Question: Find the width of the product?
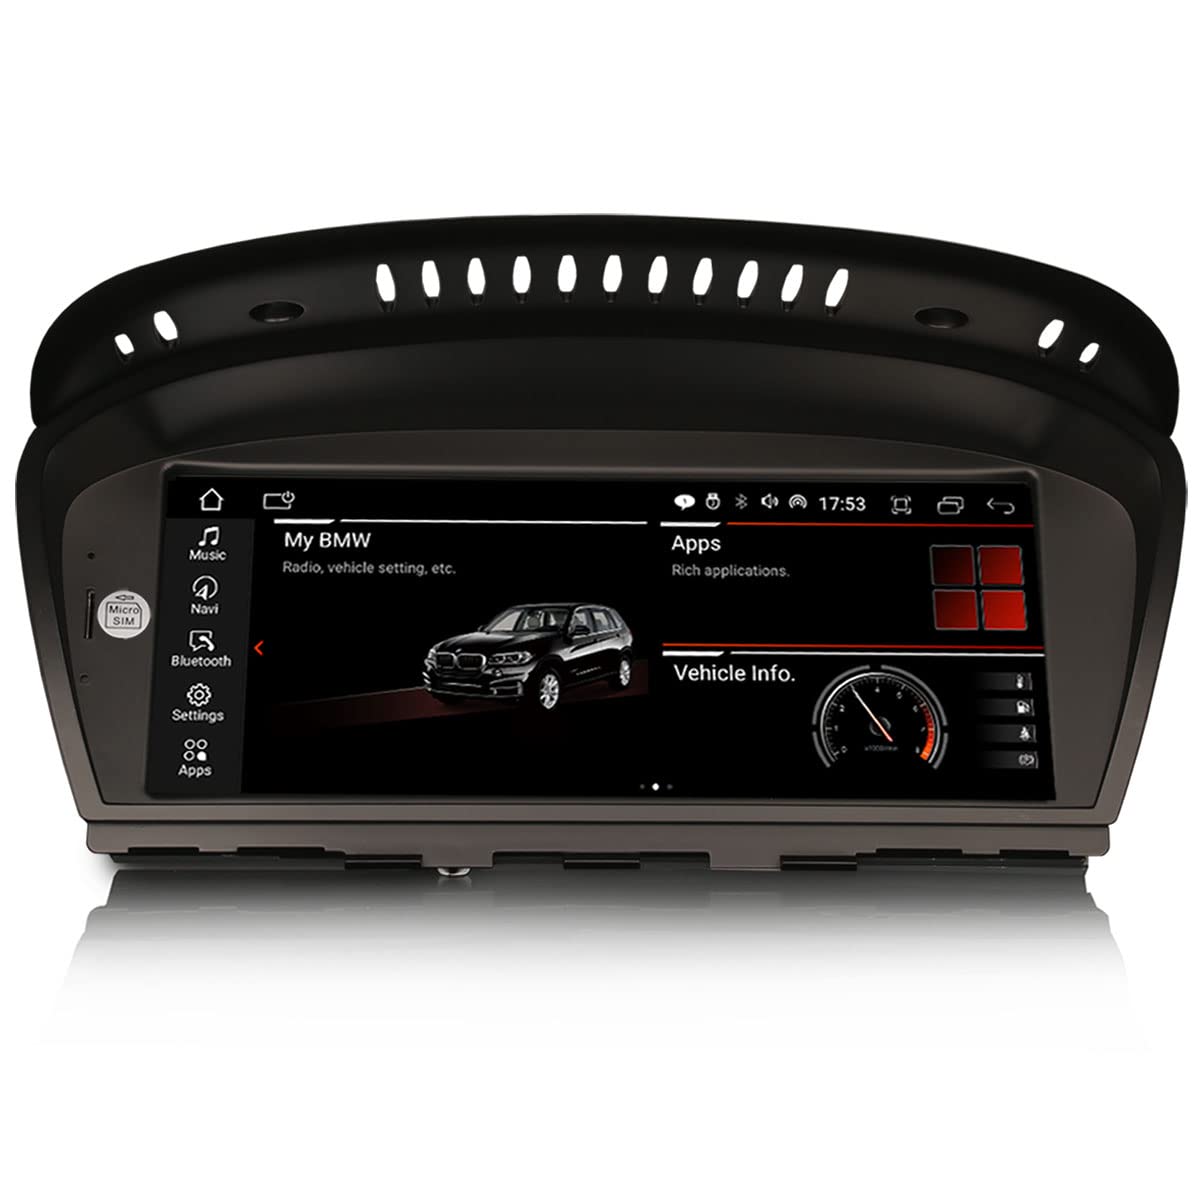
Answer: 17.0 inch